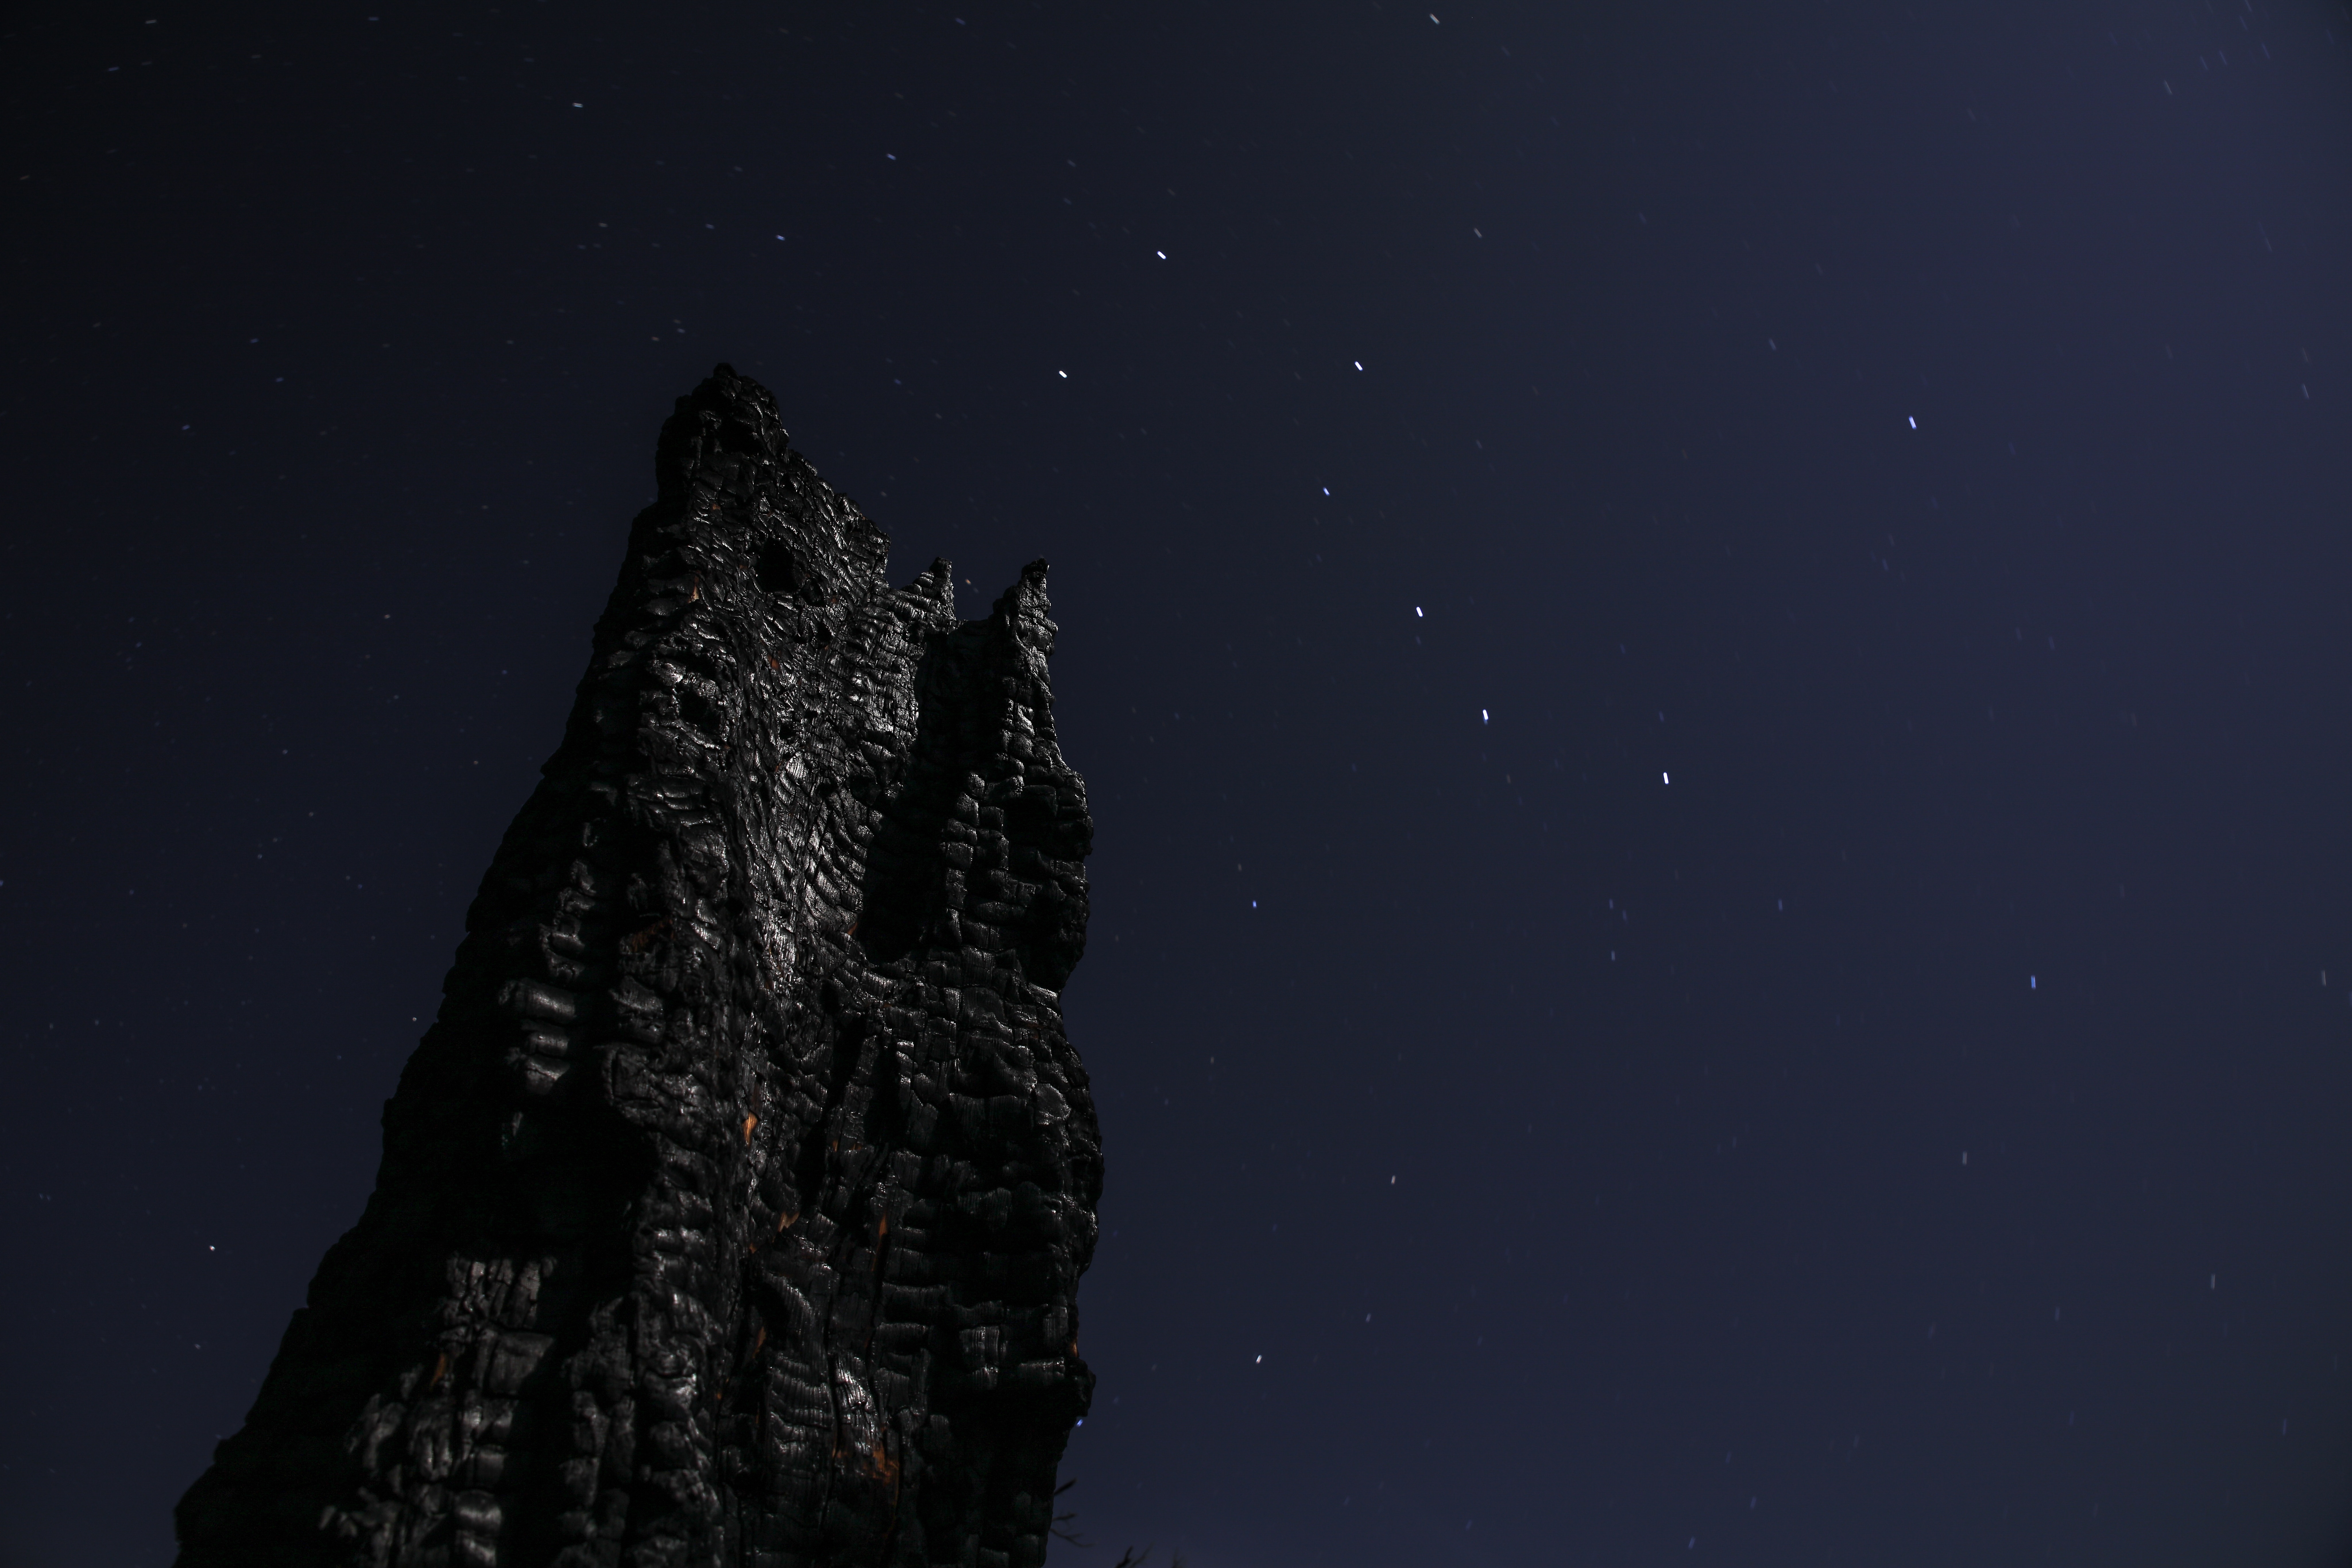
rock, sky, night, star, atmosphere, space, darkness, night sky, moon, aurora, moonlight, outer space, astronomy, astronomical object, geological phenomenon